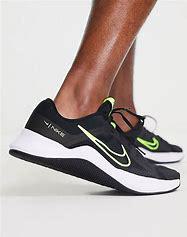
Brand: Nike
Model: MC 2